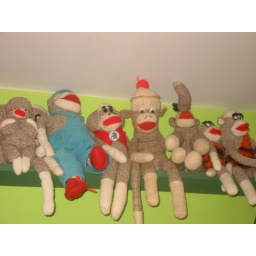
sock monkeys in the house